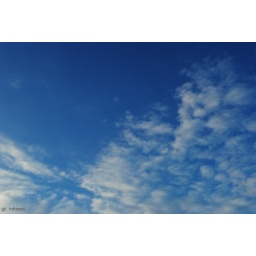
I want to float in the sky blue